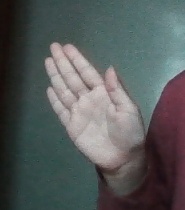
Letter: seen